96 Hours

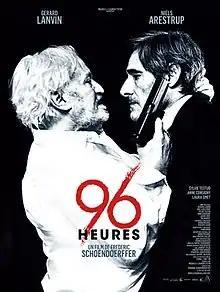
Film poster

96 hours (original title: 96 heures) is a 2014 French thriller film directed by Frédéric Schoendoerffer.